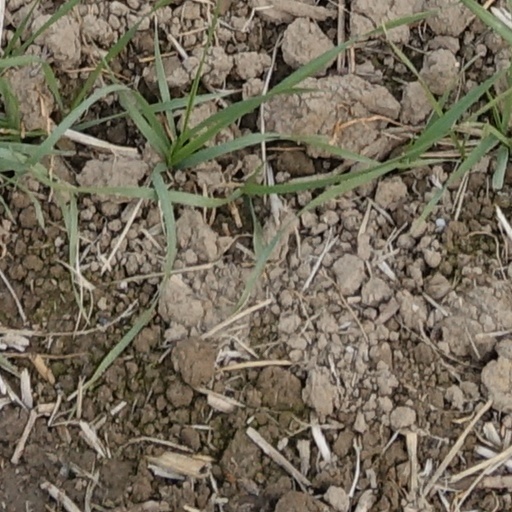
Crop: wheat